2021 Kabul airlift

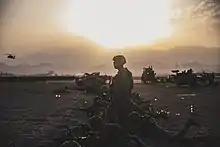
US Army 10th Mountain Division soldiers guarding the apron at Kabul Airport. Crowds of people can be seen in the background.

Panic spread among the civilian population as the Taliban seized the capital, with many citizens rushing to their homes or to the airport, which remained under NATO control after the Afghan government dissolved. A chaotic situation developed as thousands of fleeing Afghan civilians rushed to Kabul Airport, with hundreds crowding the apron in an attempt to catch flights out of the city; some had climbed over boundary walls to enter the airport. US soldiers hovered helicopters low overhead as crowd control, deployed smoke grenades, and occasionally fired warning shots into the air to disperse people attempting to forcefully board aircraft. Video footage emerged showing hundreds of people running alongside a moving United States Air Force C-17A transport plane taxiing toward the runway; some people could be seen clinging onto the aircraft, just below the wing. Others were running alongside "waving and shouting". At least two people, in an apparent attempt to stowaway, were reportedly shown to "fall from the undercarriage immediately after takeoff". Another body was later found in the landing gear of the C-17. One of the victims was identified as Zaki Anwari, who had played for Afghanistan's national youth football team. Three bodies, including that of a woman, were also found on the ground outside near the passenger terminal building, but their cause of death was unclear, though some observers speculated they may have died during a stampede. Seven people were eventually confirmed to have died during this stage—including two armed men shot after firing at US soldiers, according to the US Department of Defense (DOD). The soldiers were not injured, and the gunmen were not identified.